Plymouth Hoe

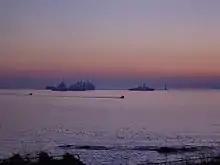
The view from the Hoe at sunset, showing Plymouth Sound and the Breakwater

In the early 21st century Plymouth Hoe became notorious for the practice of tombstoning, which involves leaping feet-first into the sea from any accessible high point. This caused a number of serious injuries and deaths, leading to the dismantling of seafront diving boards and closure of parts of the waterfront to discourage the activity.